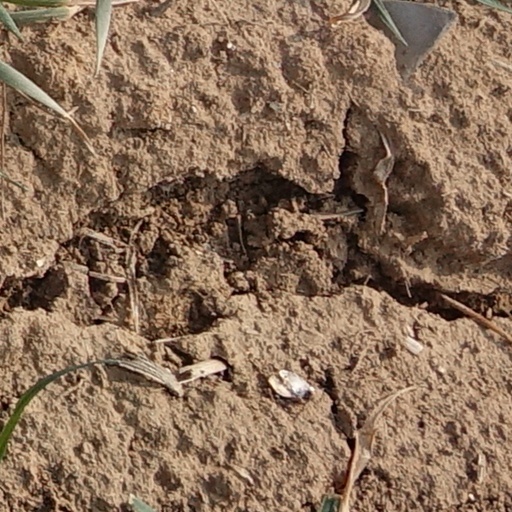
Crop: wheat